Answer in natural language. Considering the relative positions, is Television above or below framed landscape photograph with black wood frame? Choose between the following options: above or below
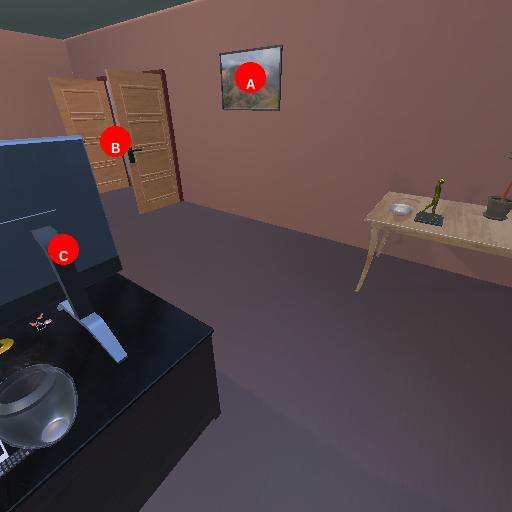
<answer>below</answer>